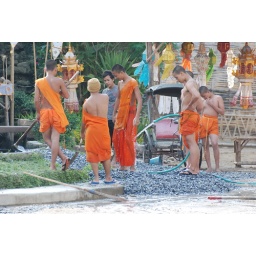
Some monk boys fooling around with water in Chiang Mai ... enjoy